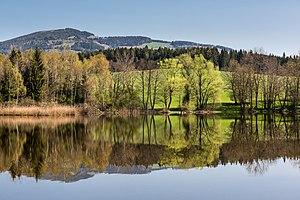
Feldkirchen in Kärnten est une commune autrichienne du district de Feldkirchen en Carinthie.